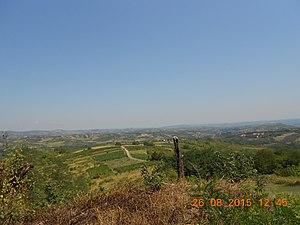
Stubal est un village de Serbie situé dans la municipalité d'Aleksandrovac, district de Rasina. Au recensement de 2011, il comptait 598 habitants.